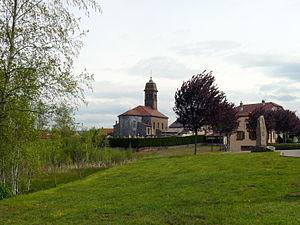
Vue d'Ecromagny (Haute-Saône, France)
Écromagny est une commune française située dans le département de la Haute-Saône, en région Bourgogne-Franche-Comté, au cœur du plateau des Mille étangs.